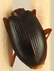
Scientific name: Synuchus impunctatus
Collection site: Steigerwaldt-Chequamegon NEON (STEI), plot STEI_003